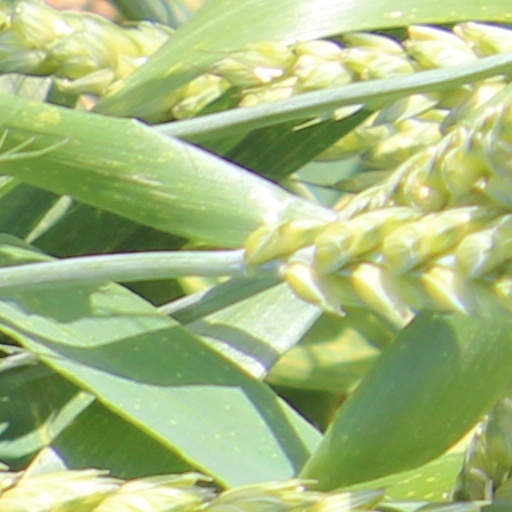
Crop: wheat